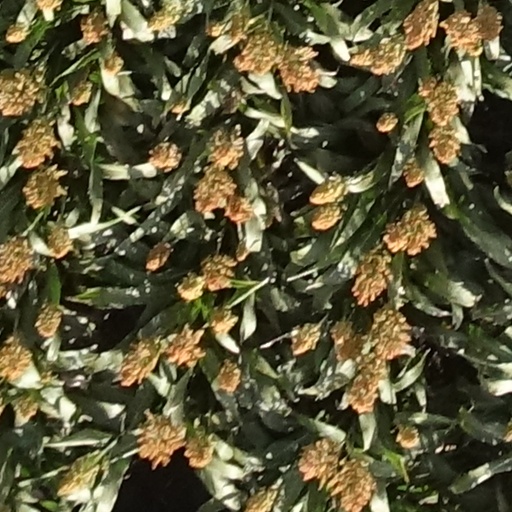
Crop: sorghum